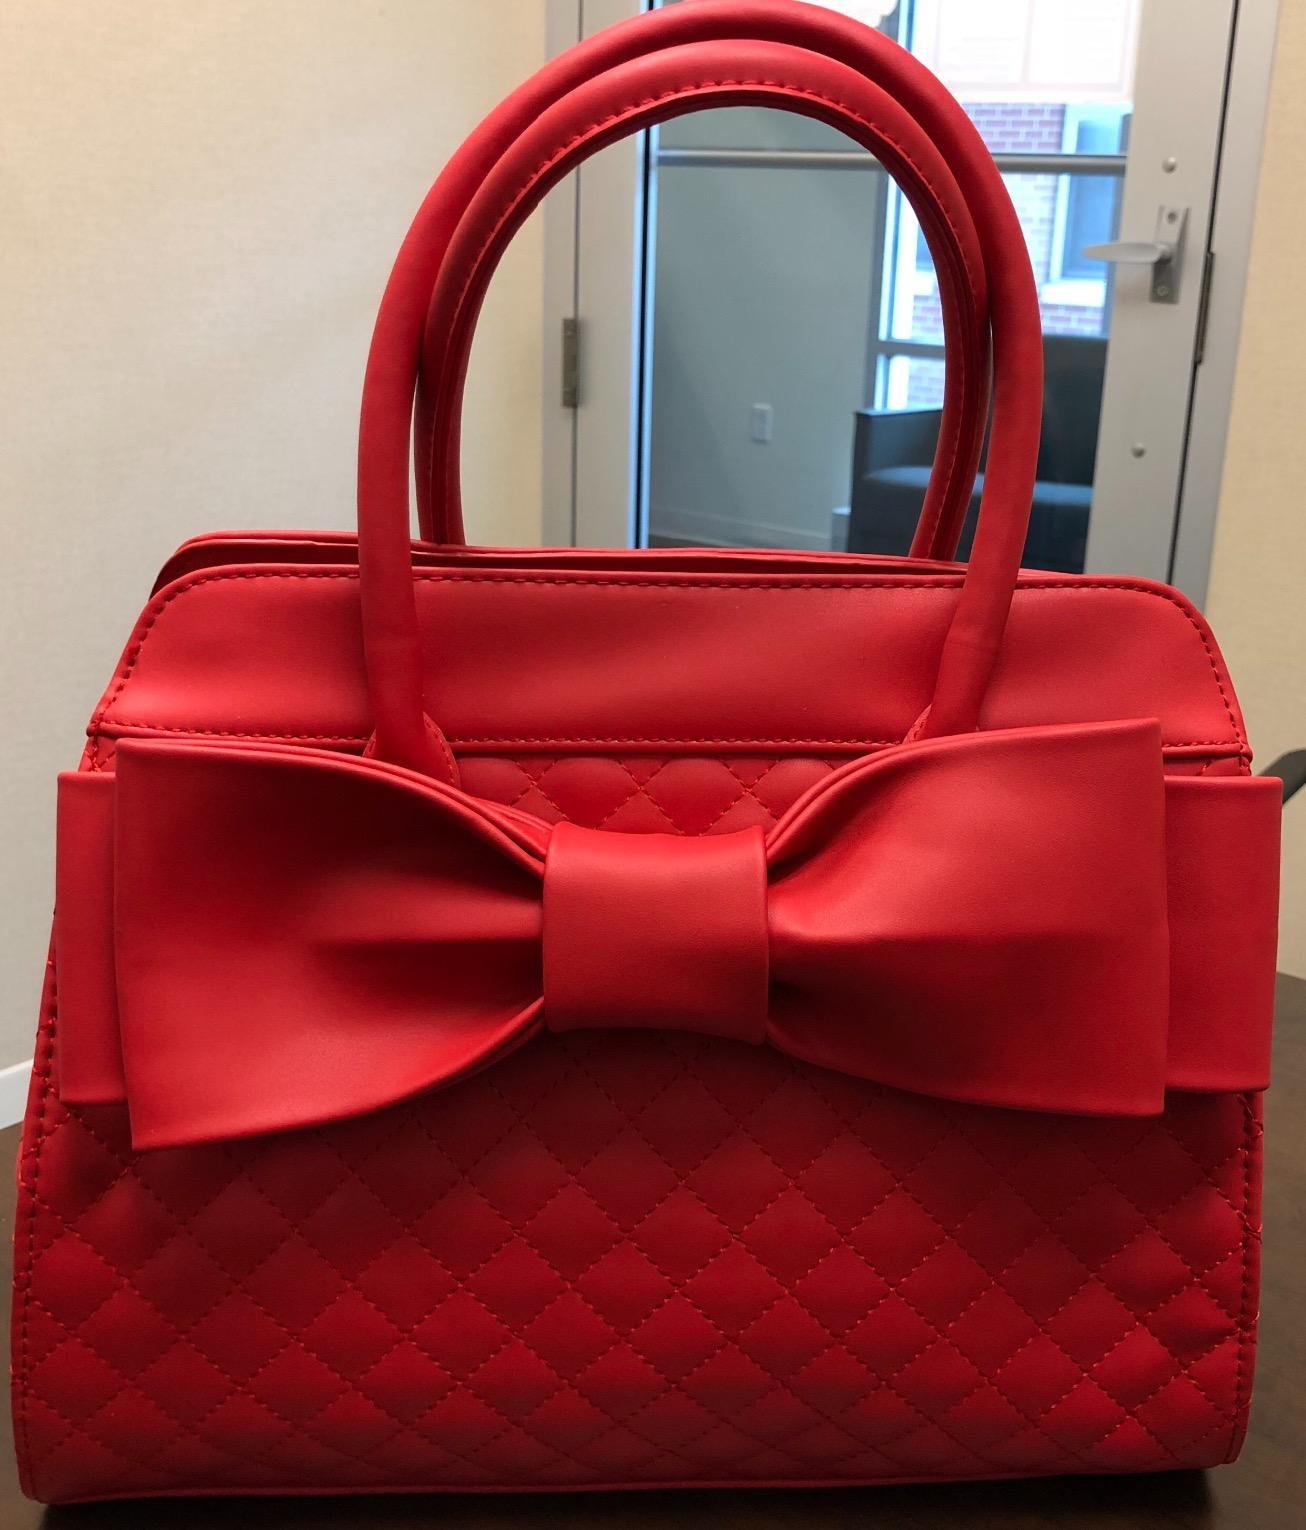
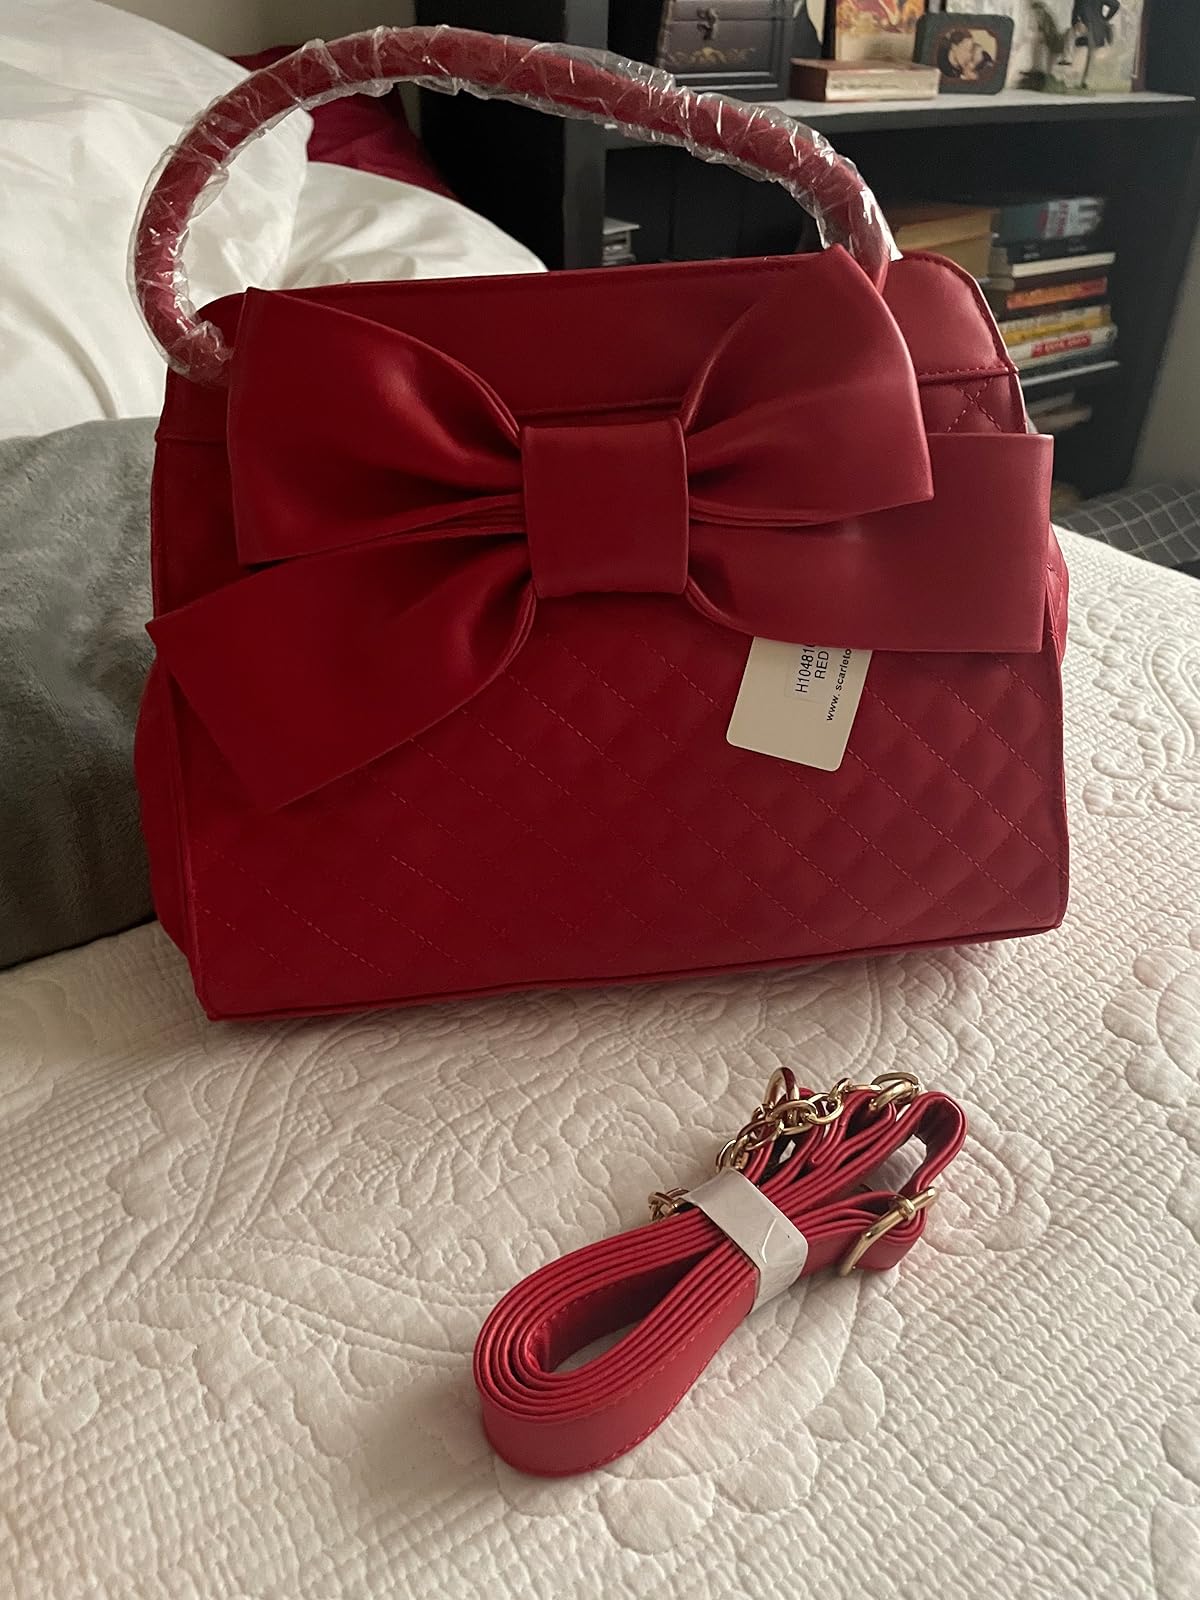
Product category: accessories_handbag
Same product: yes